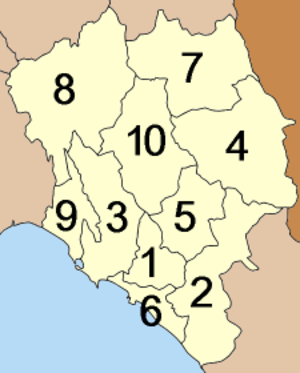
Chanthaburi est une province de Thaïlande.